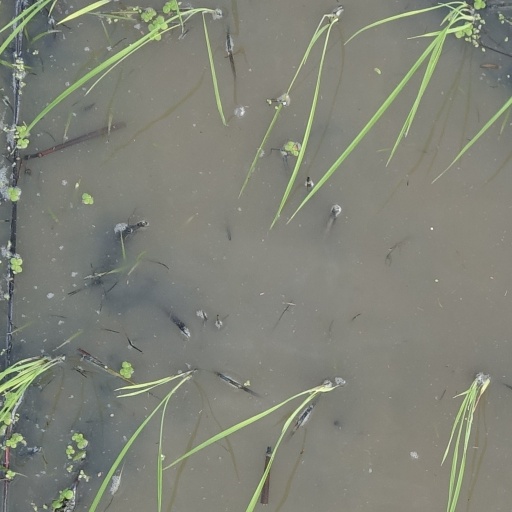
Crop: rice